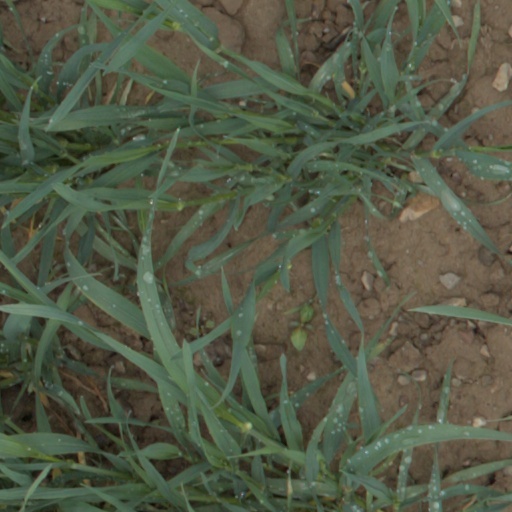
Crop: wheat